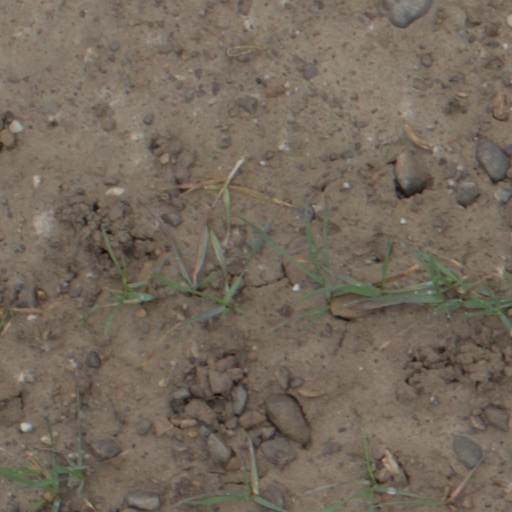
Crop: wheat